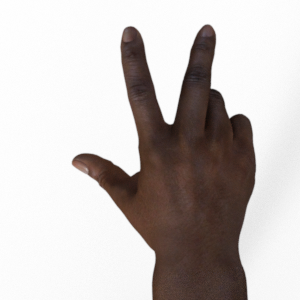
Label: scissors